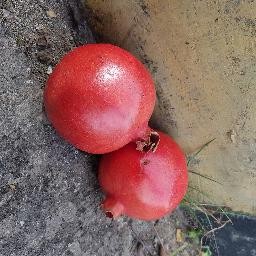
Fruit: Pomegranate
Quality: Good